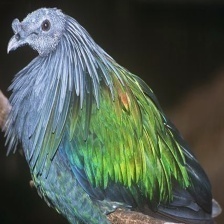
Species: NICOBAR PIGEON
Scientific name: CALOENAS NICOBARICA